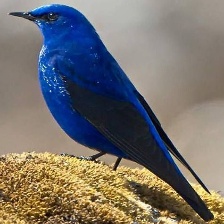
Species: GRANDALA
Scientific name: GRANDALA COELICOLOR